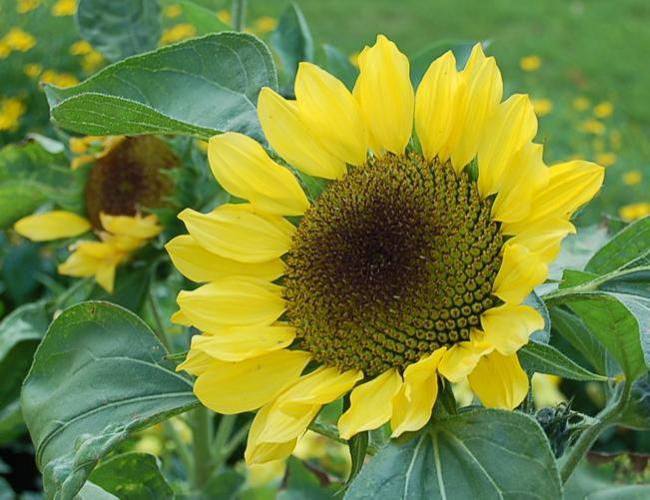
Label: sunflower